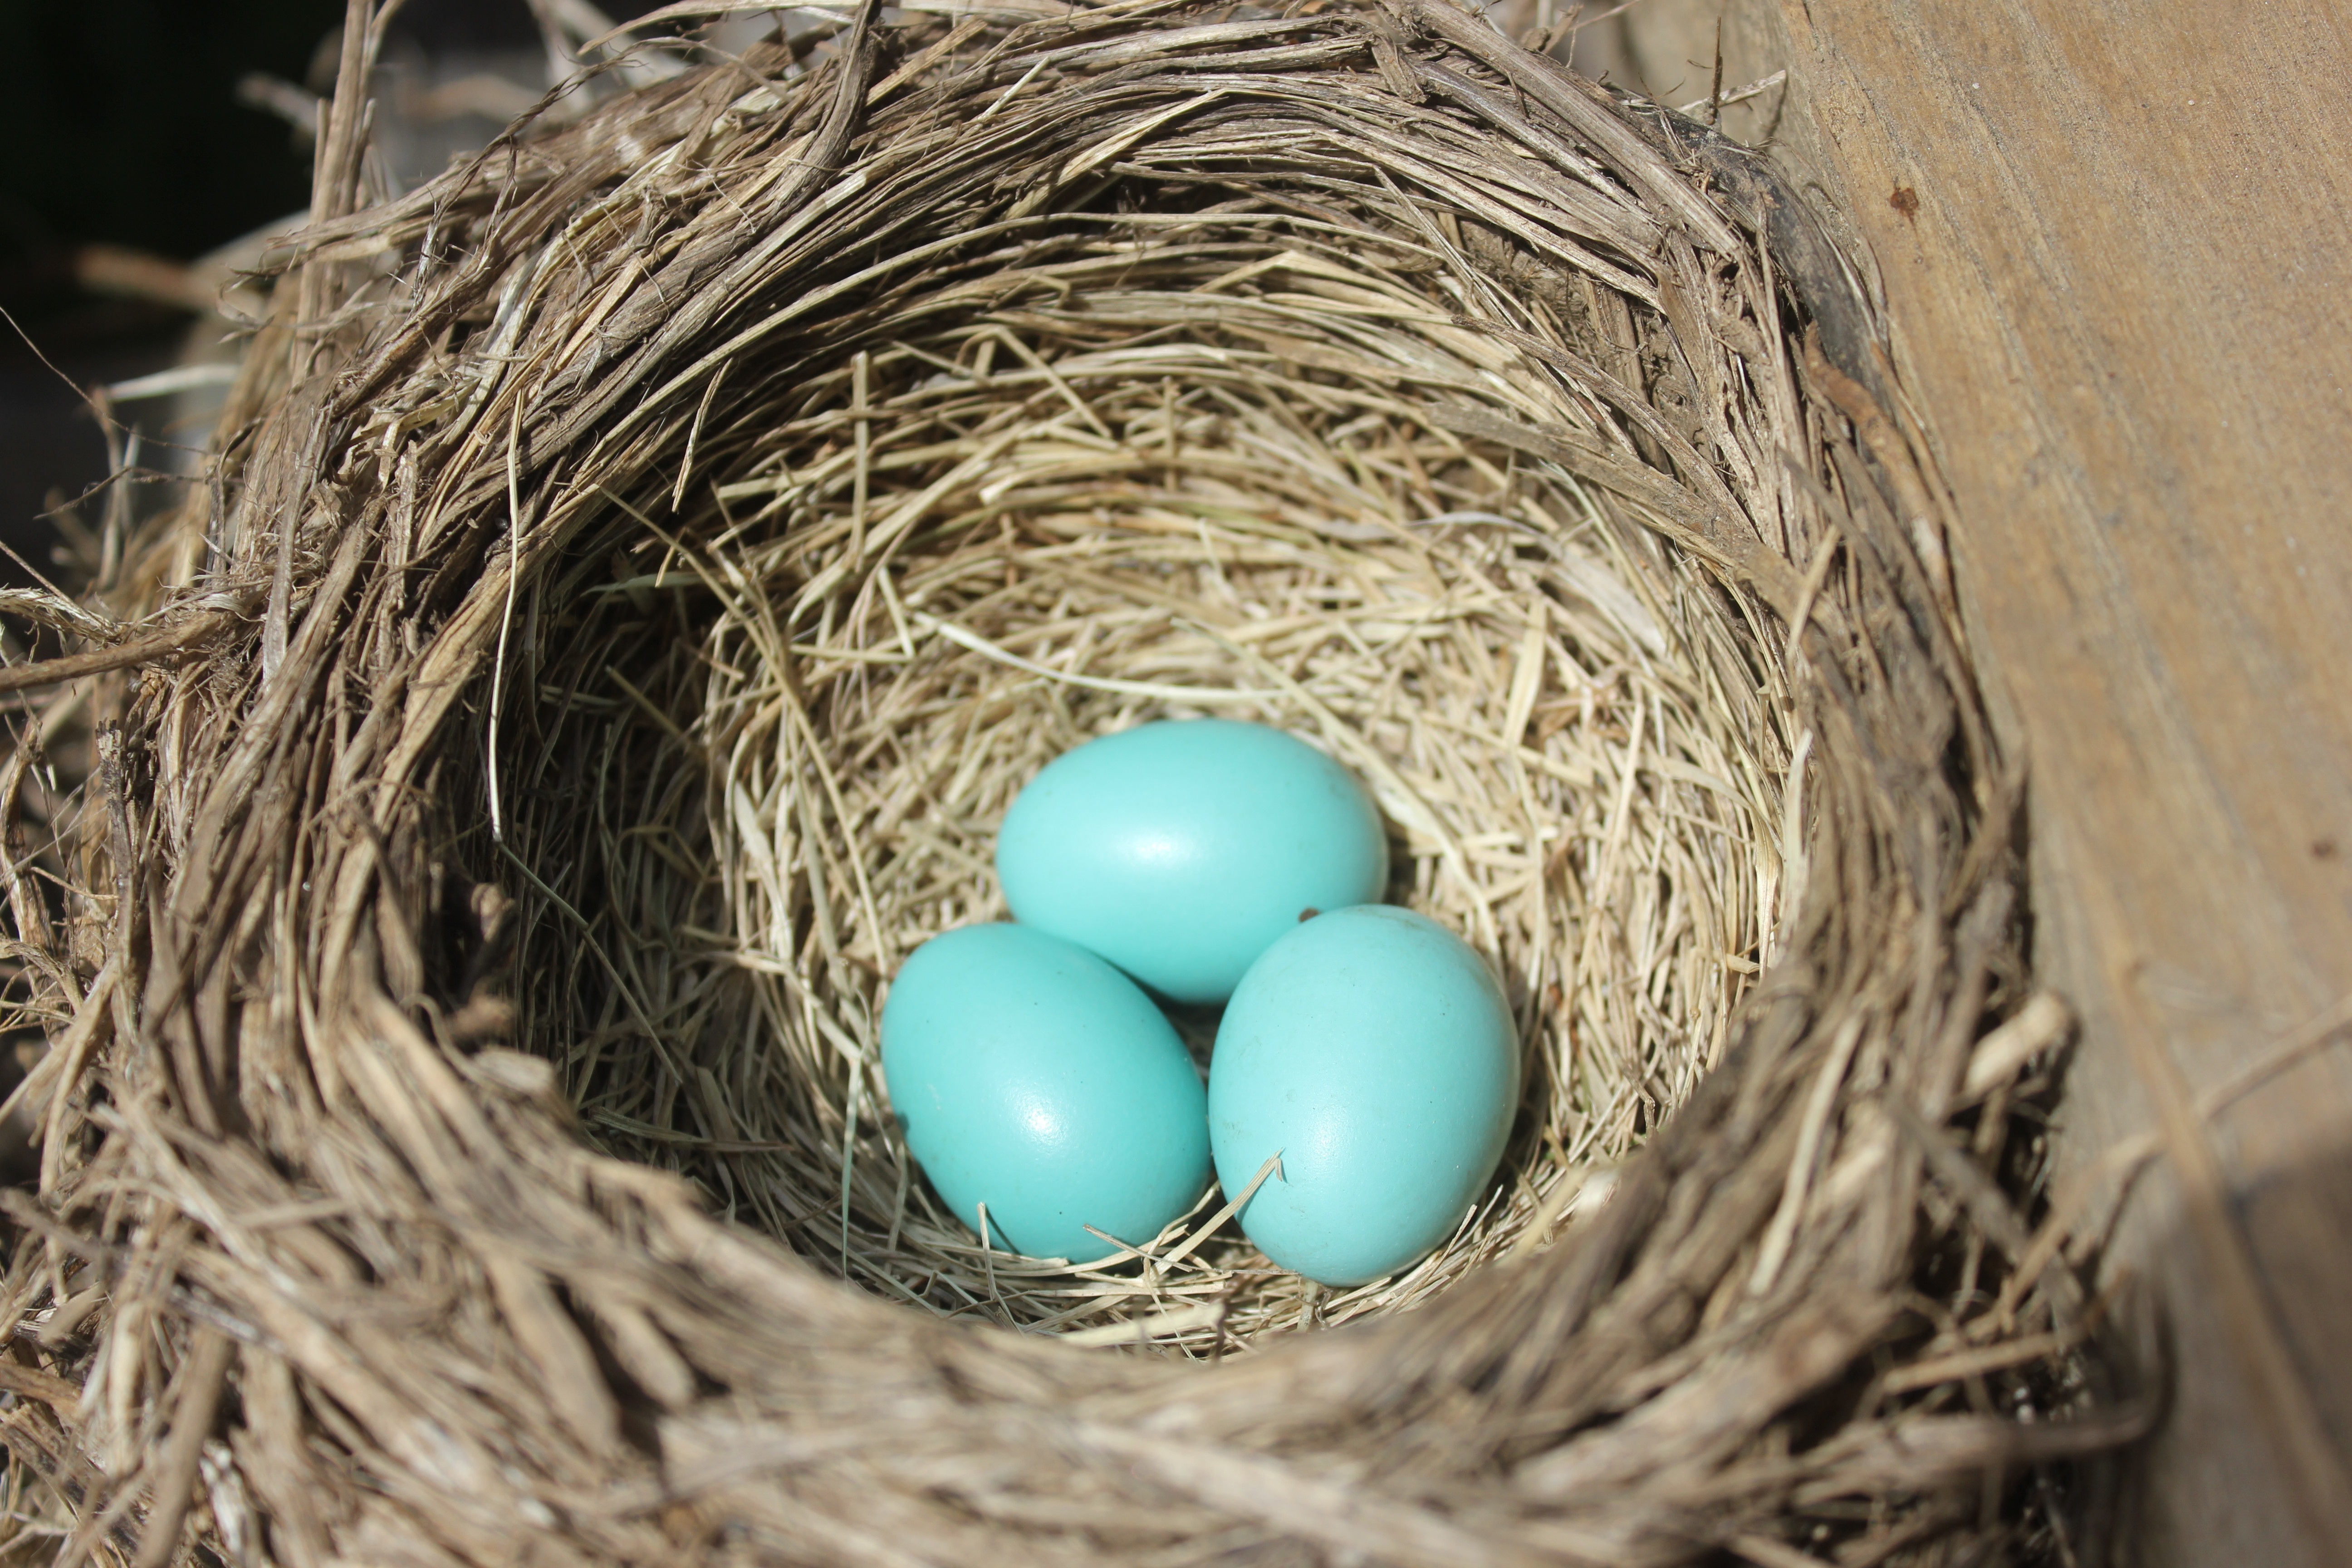
branch, bird, robin, egg, twig, christmas decoration, bird nest, eggs, nest, bluebird, bird's nest